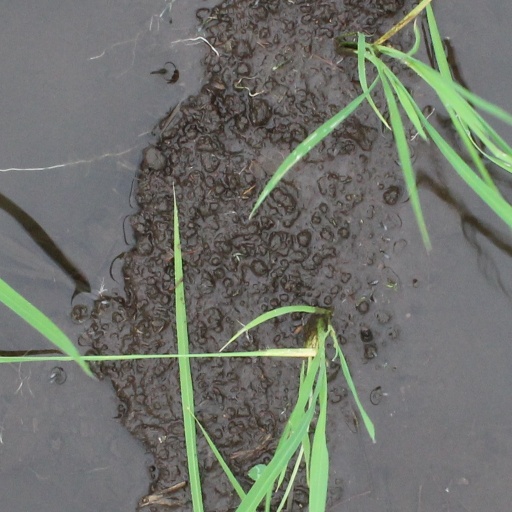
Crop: rice